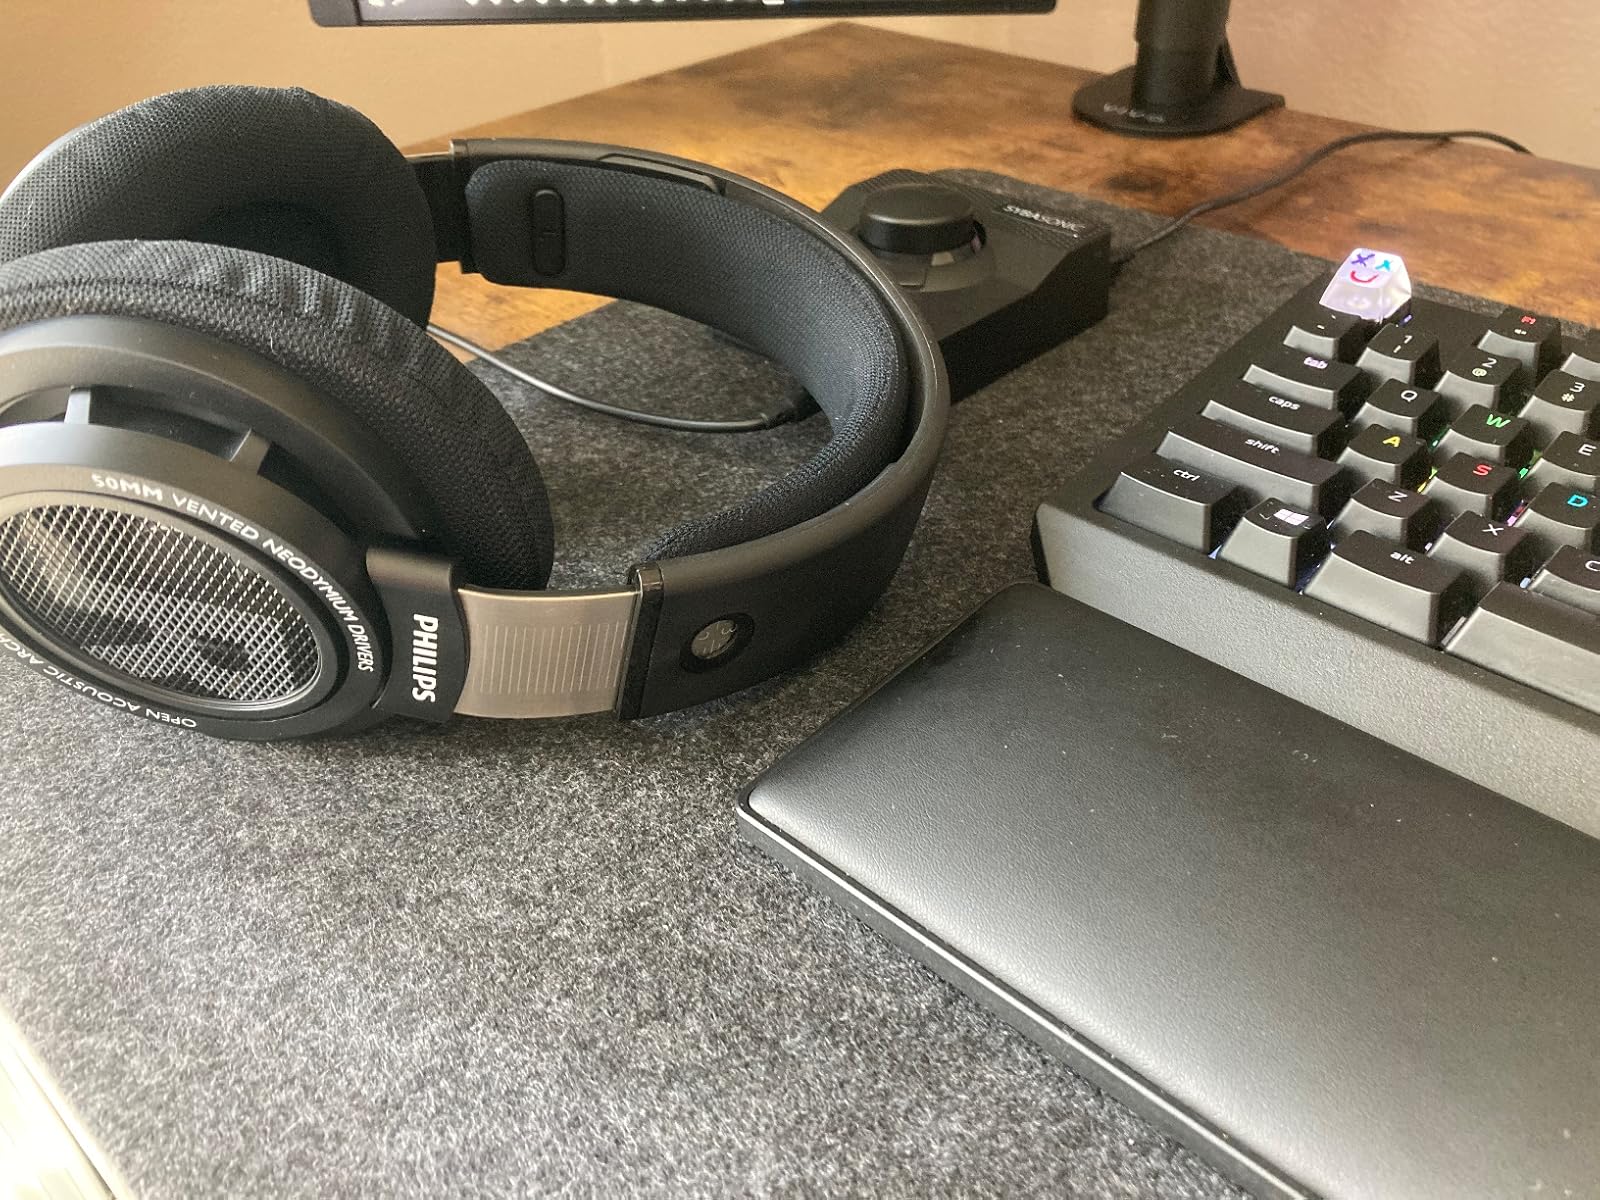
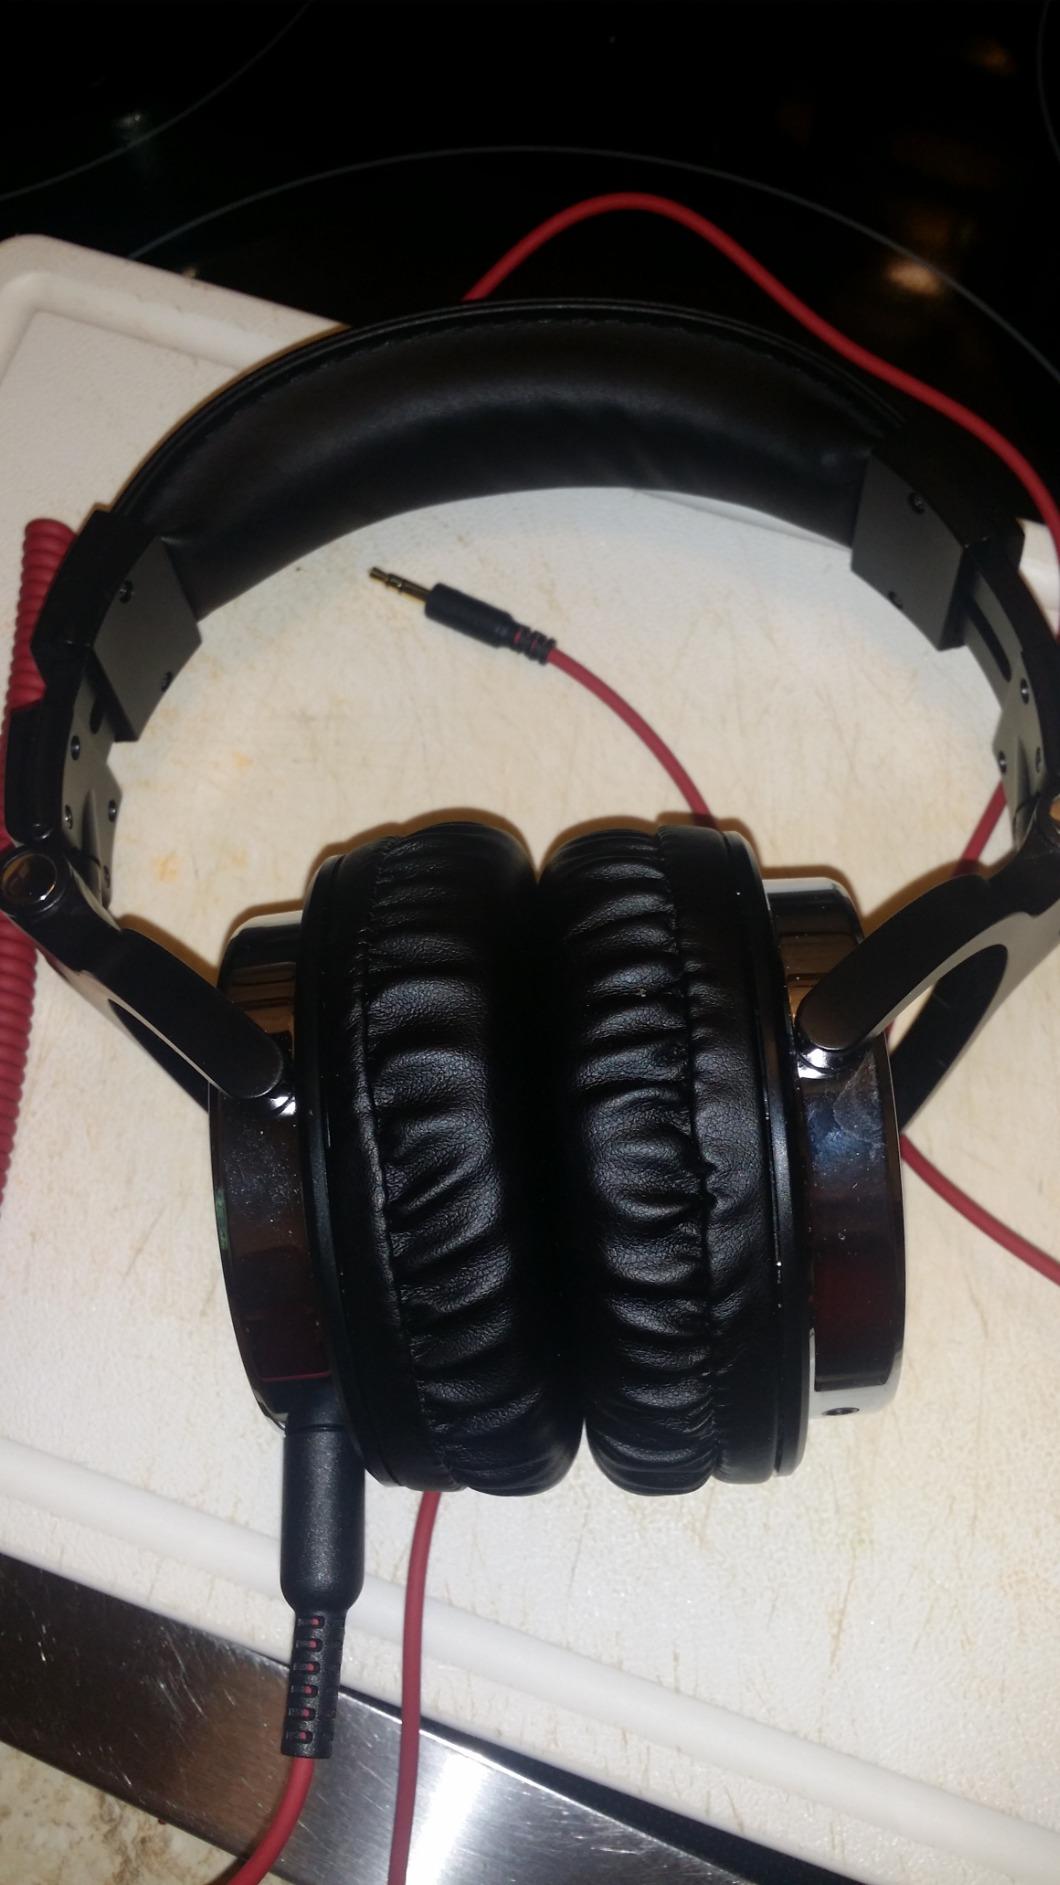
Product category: headphones
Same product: no